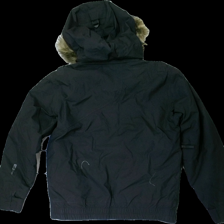
View: back
Type: Winter jacket
Category: Ladies
Brand: Helly Hansen
Colors: Black
Material: 100% nylone
Pattern: Logo print
Cut: Regular
Size: M
Season: Winter
Damage 2 location: bottom center
Price range: 50-100
Recommended usage: Reuse
Description: svart vinterjacka med logga fram